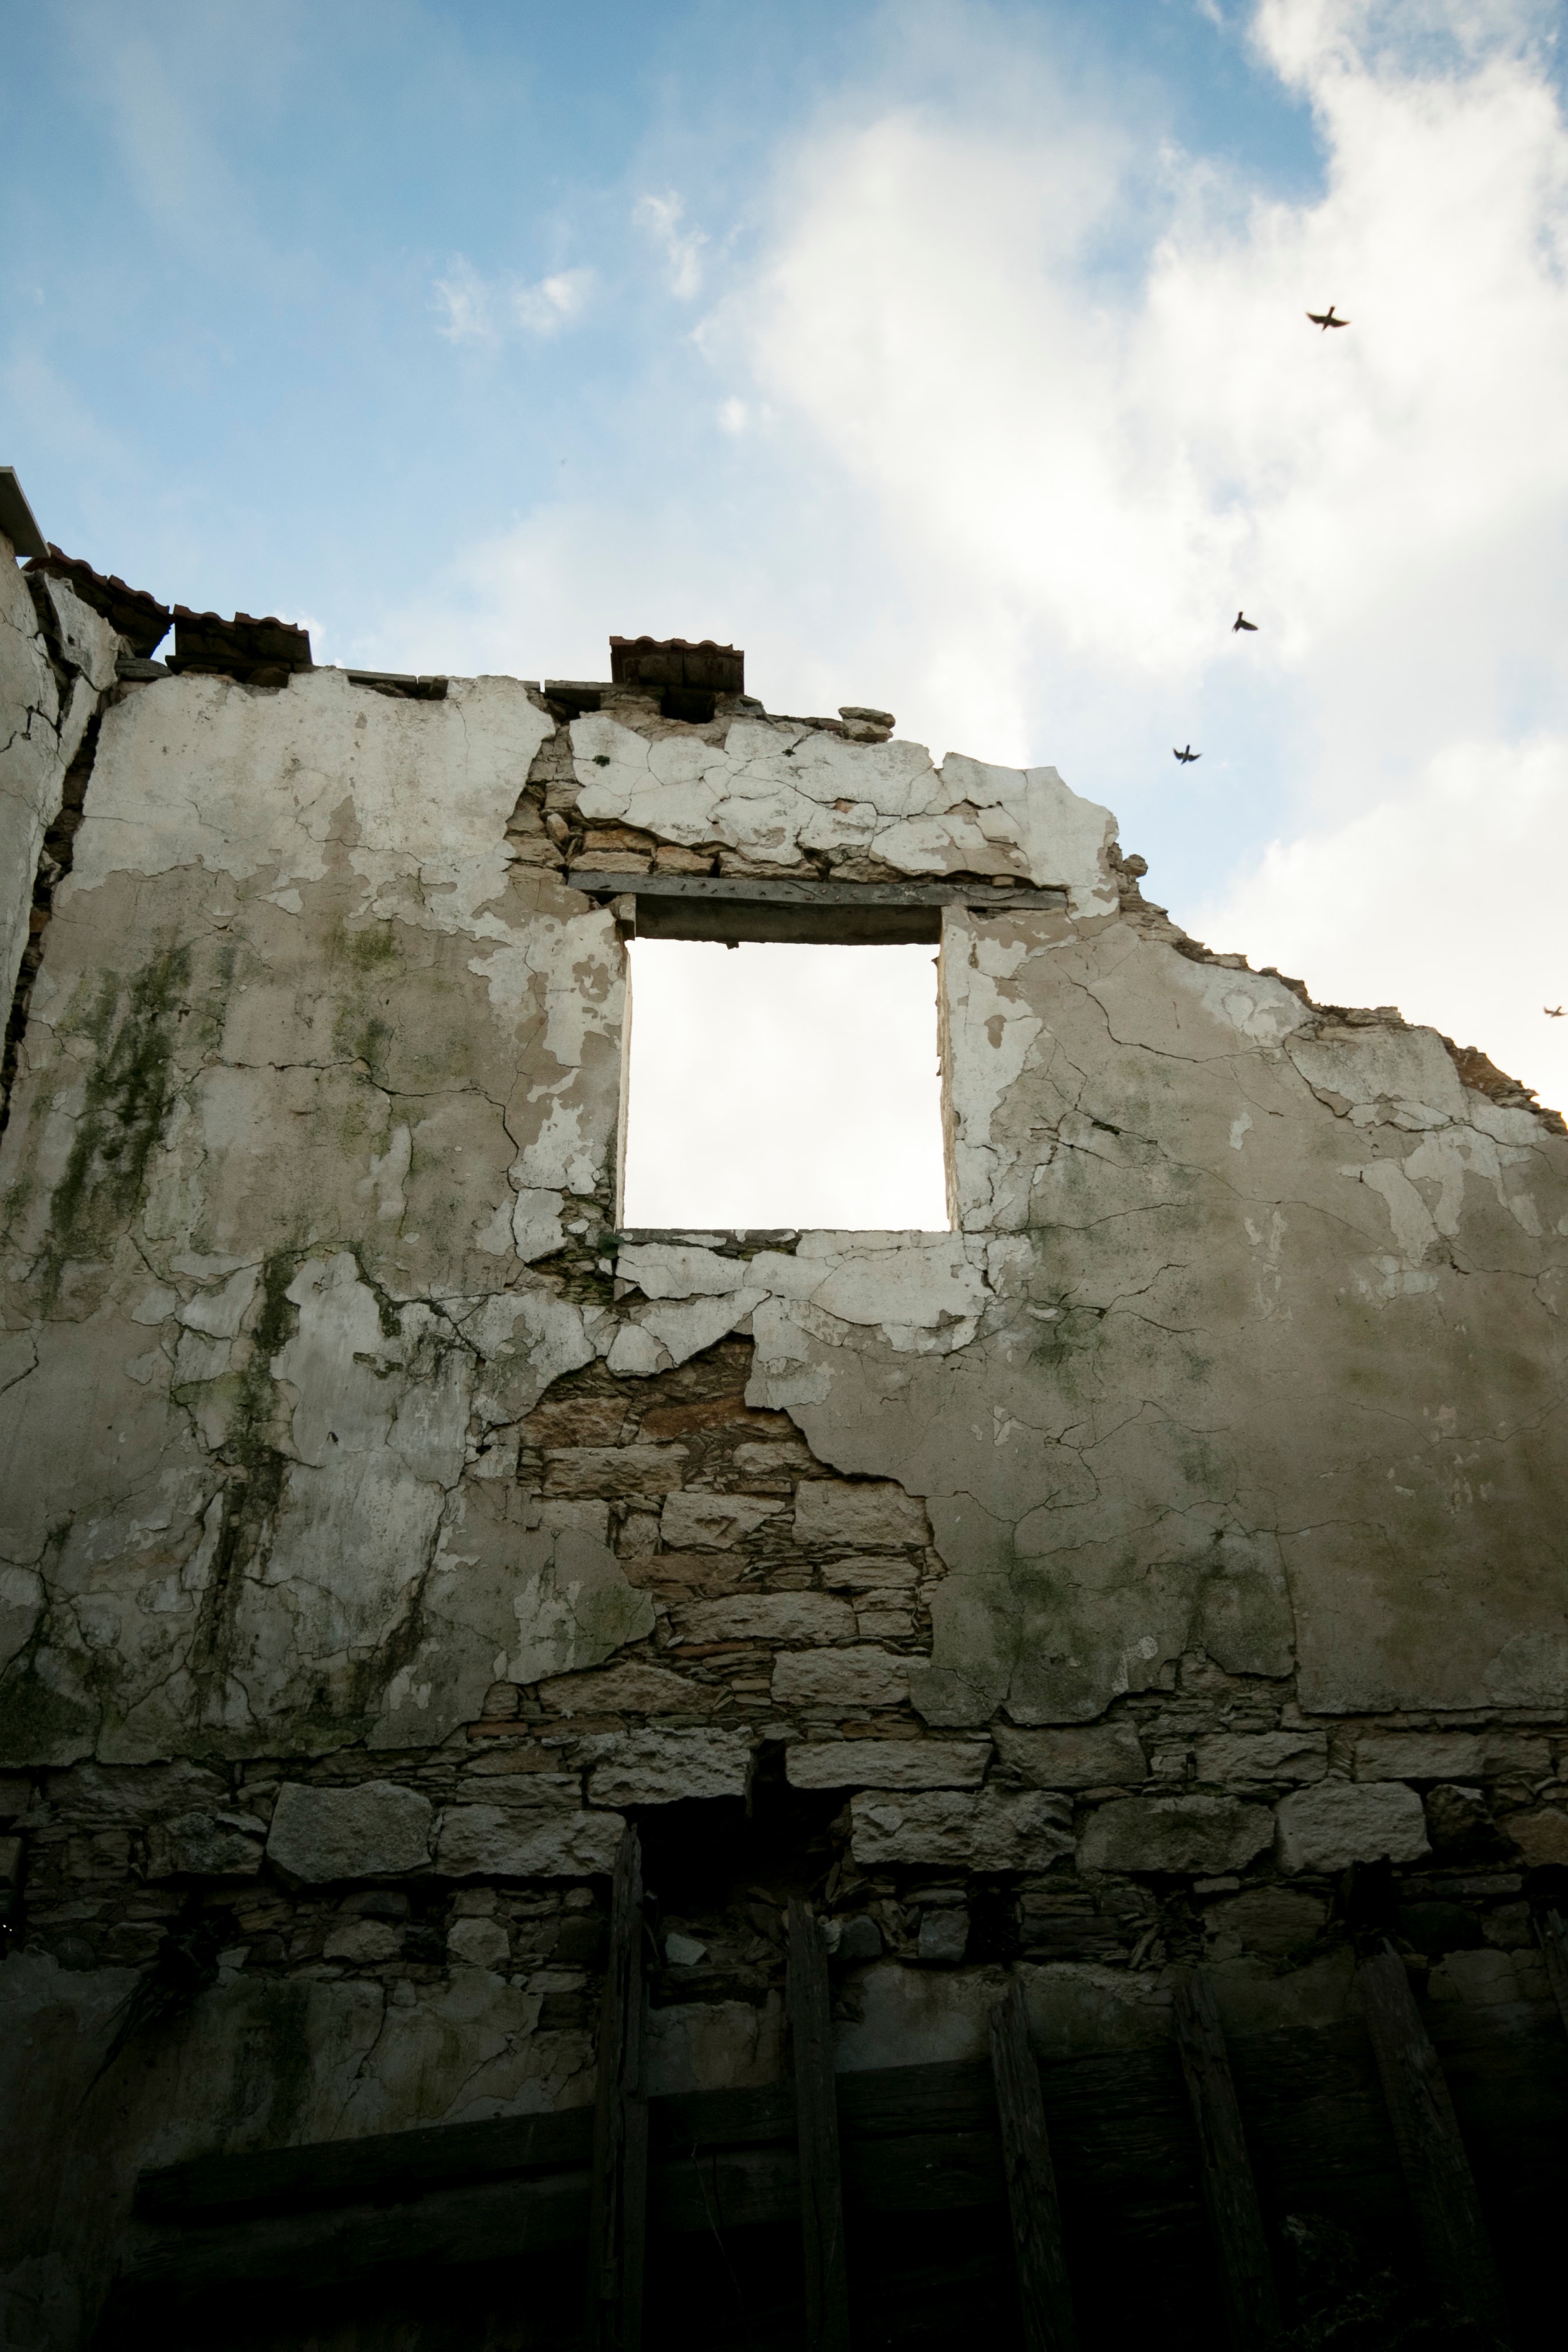
rock, architecture, sky, house, sunlight, building, wall, castle, fortification, temple, ruins, ancient history